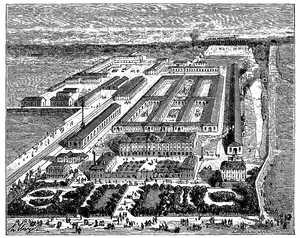
L'École supérieure d'art et design Saint-Étienne est une école supérieure d'art post-bac préparant ses étudiants dans deux spécialisations : art et design.